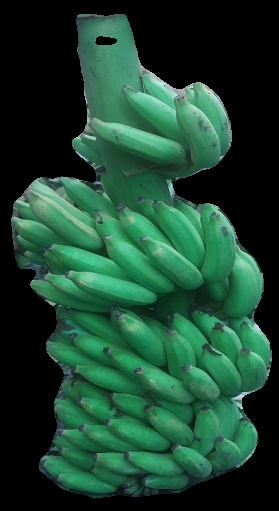
Variety: elakki-bale
Grade: grade1